List of nearest bright stars

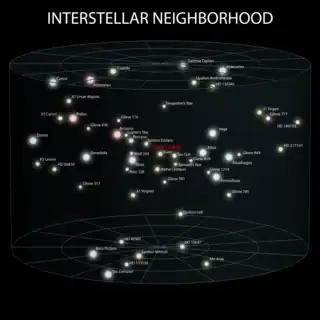
Prominent stars in the neighborhood of the Sun (center)

The following nearest bright stars are found within of the closest star, the Sun, and have an absolute magnitude of +8.5 or brighter, which is approximately comparable to a listing of stars more luminous than a red dwarf. Right ascension and declination coordinates are for the epoch J2000. The distance measurements are based on the Hipparcos Catalogue and other astrometric data. In the event of a spectroscopic binary, the combined spectral type and absolute magnitude are listed in "italics".